Lyon tramway

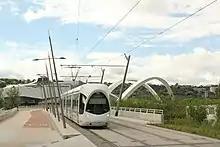
Line T1 on the Raymond Barre Bridge between Musée des Confluences and Halle Tony Garnier stations

Metre gauge, steam powered lines on the left bank of the Rhône river. Became the Nouvelle Compagnie Lyonnaise des Tramways (NLT) in 1902, then acquired by the OTL in 1906.